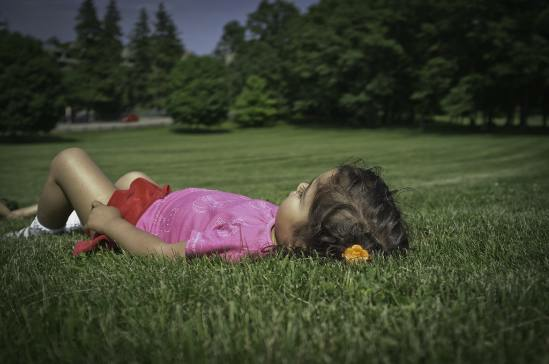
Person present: Yes